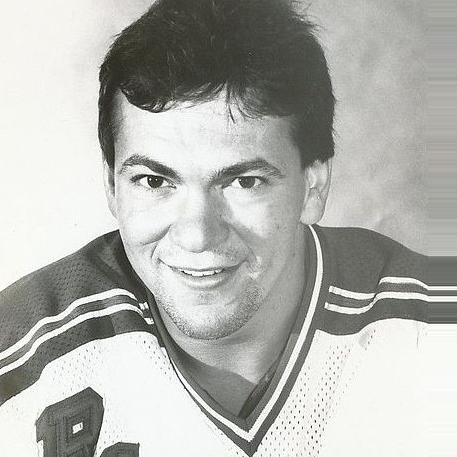
Age: 24